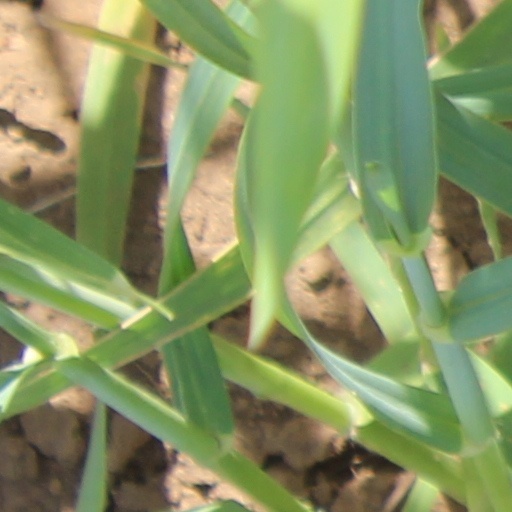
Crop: wheat